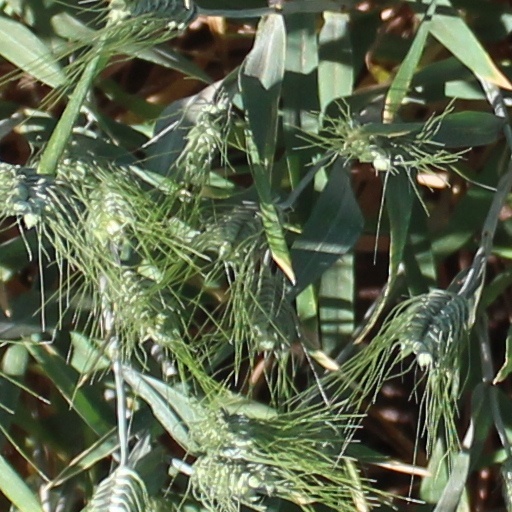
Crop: wheat